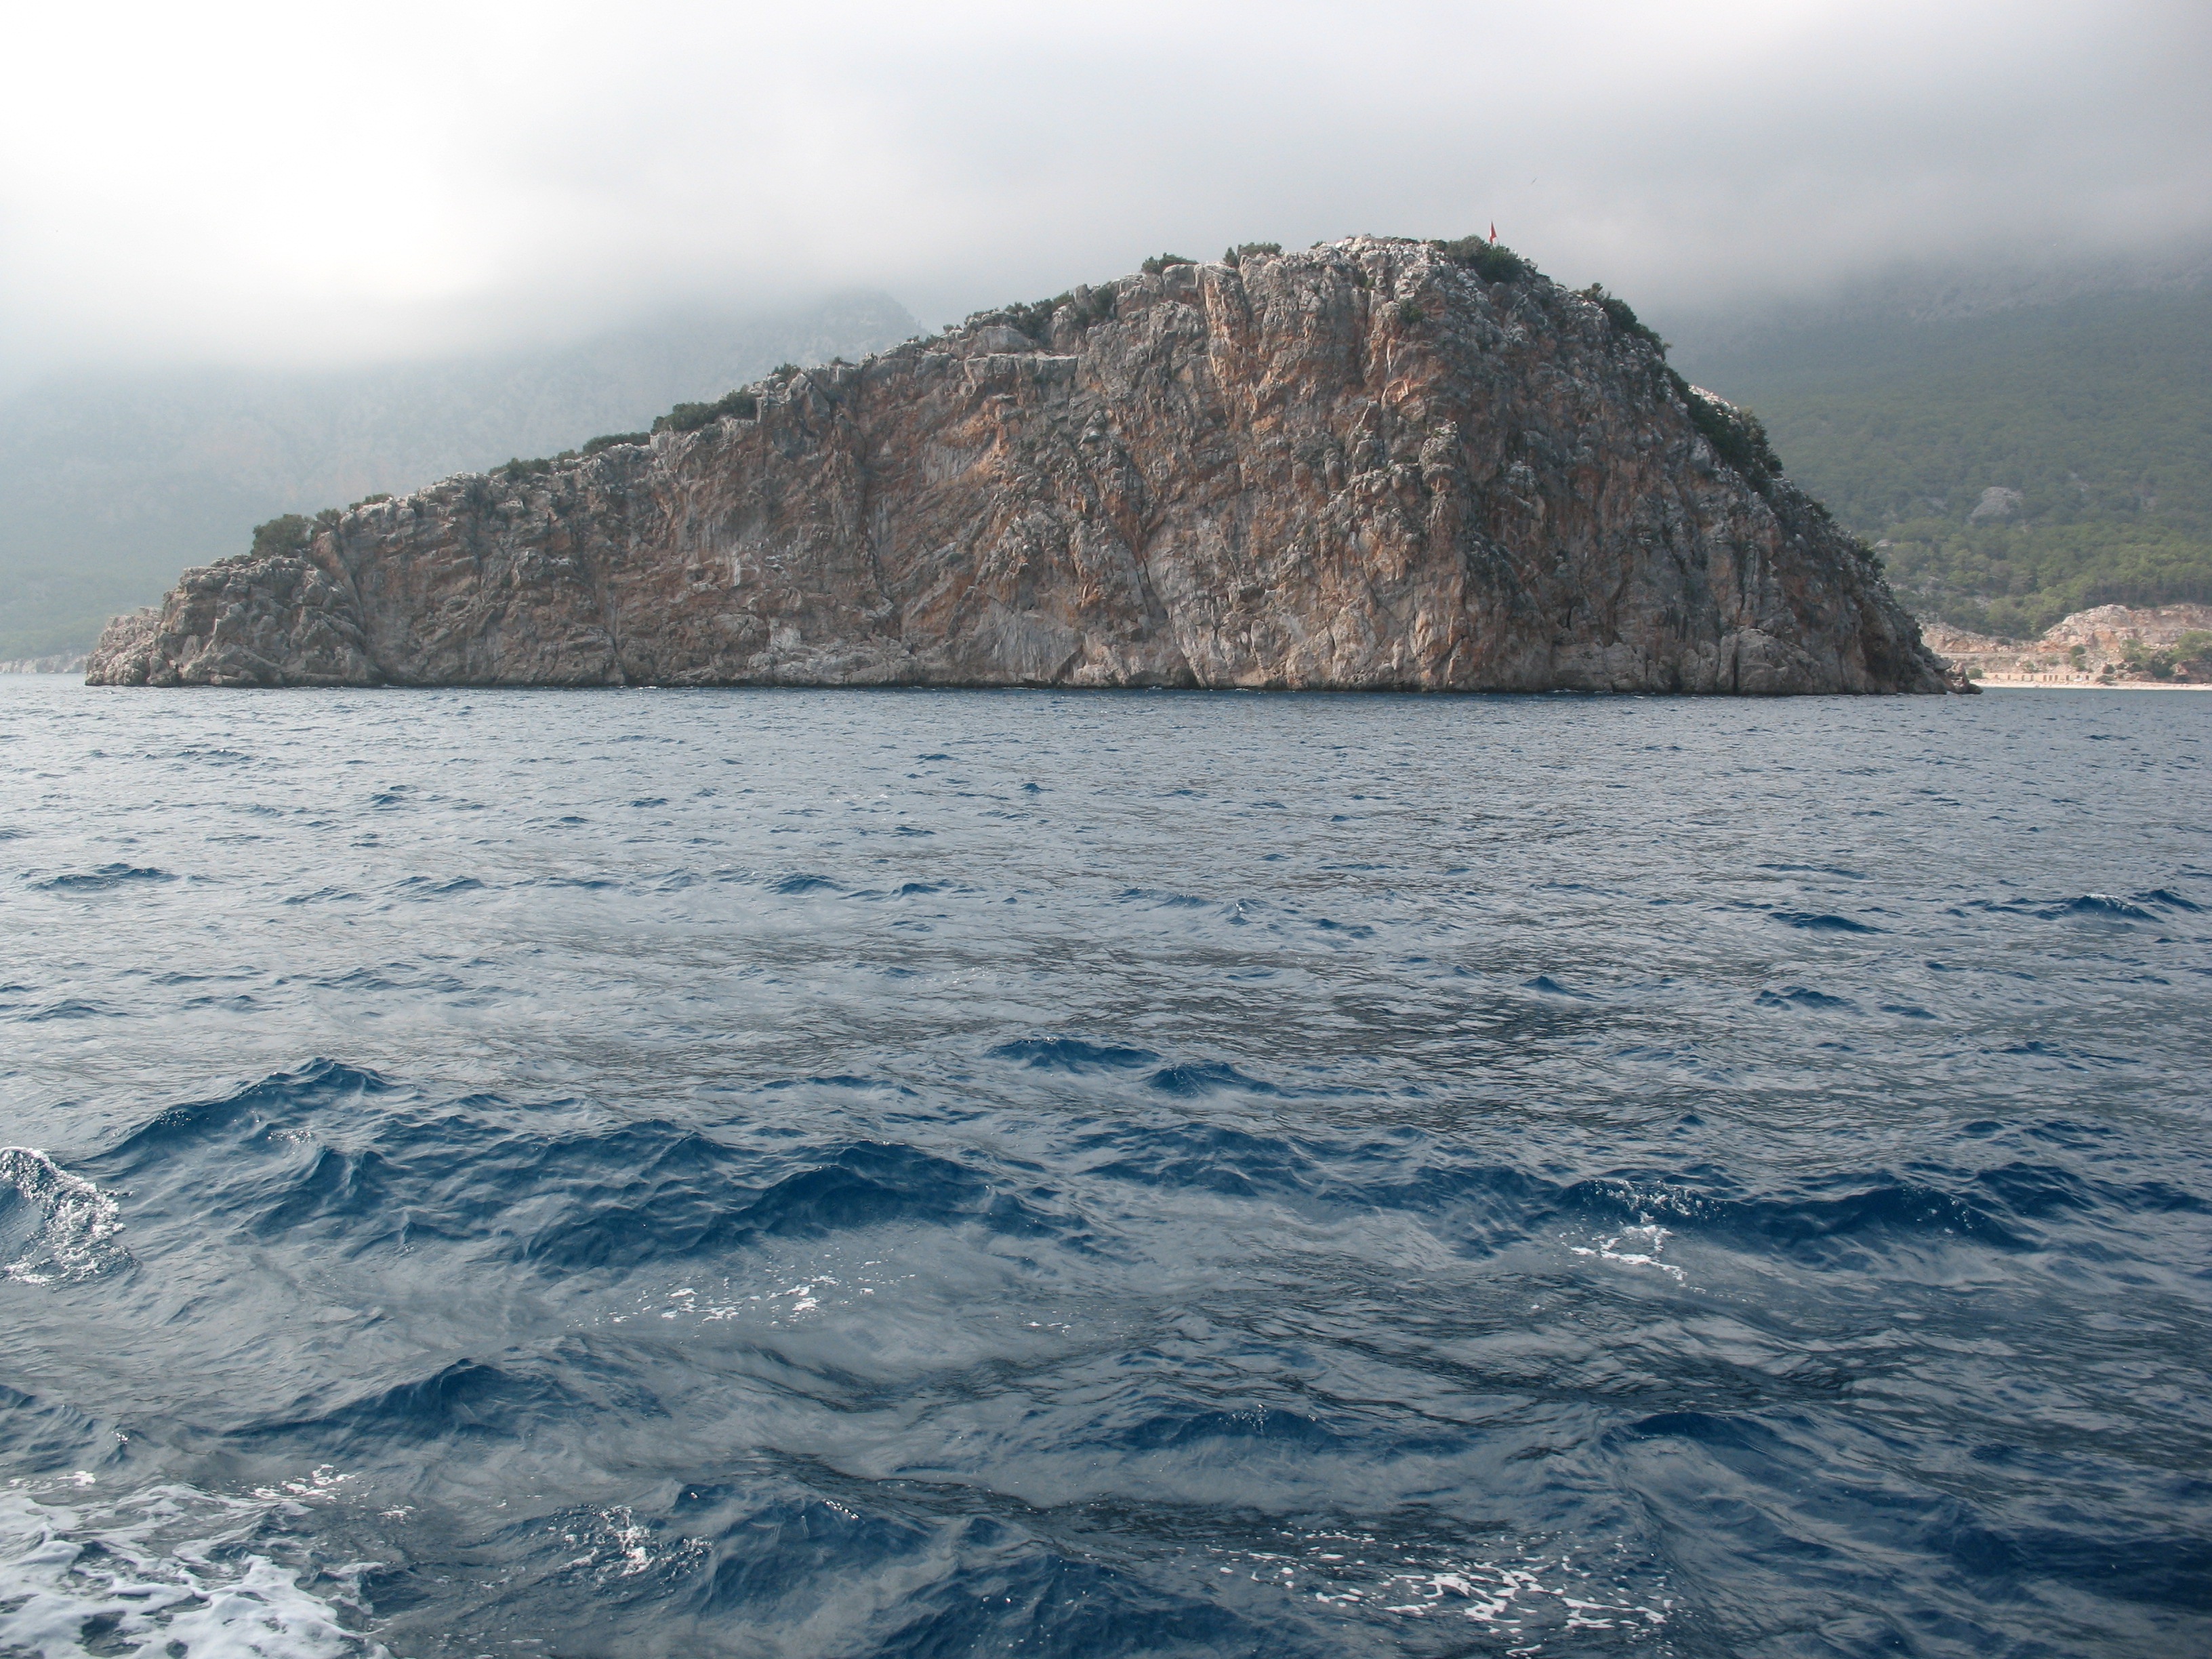
landscape, sea, coast, ocean, boat, shore, wave, cliff, cove, vehicle, journey, seascape, bay, island, fjord, terrain, boating, turkey, beautiful, loch, cape, islet, living nature, beauty in nature, landform, arctic ocean, wind wave